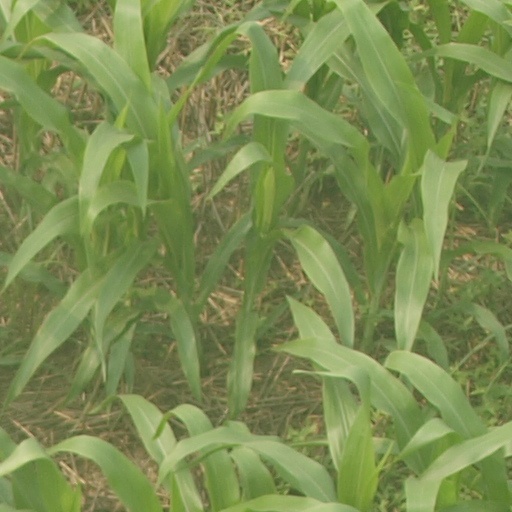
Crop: maize; corn